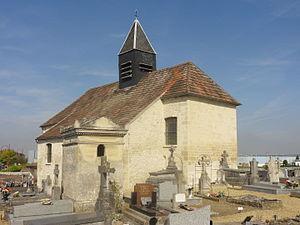
Église Saint-Martin de Saint-Martin-Longueau.
Saint-Martin-Longueau est une commune française située dans le département de l'Oise en région Hauts-de-France. Ses habitants sont appelés les Saint-Martinois-Longoviciens et Saint-Martinoises-Longoviciennes.